Canada Hose Company Building

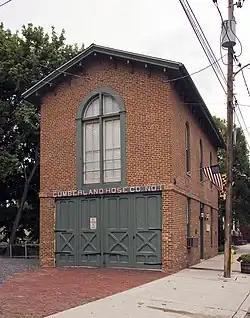
Canada Hose Company Building, August 2010

The Canada Hose Company Building is a historic firehouse in Cumberland, Allegany County, Maryland, United States. It is a two-story gable-front brick structure. Above the doors used for the fire engines is a sign which reads "Cumberland Hose Co. No. 1." The building is the oldest of a number of old firehouses built in Cumberland during the 19th century; it was completed in 1845.